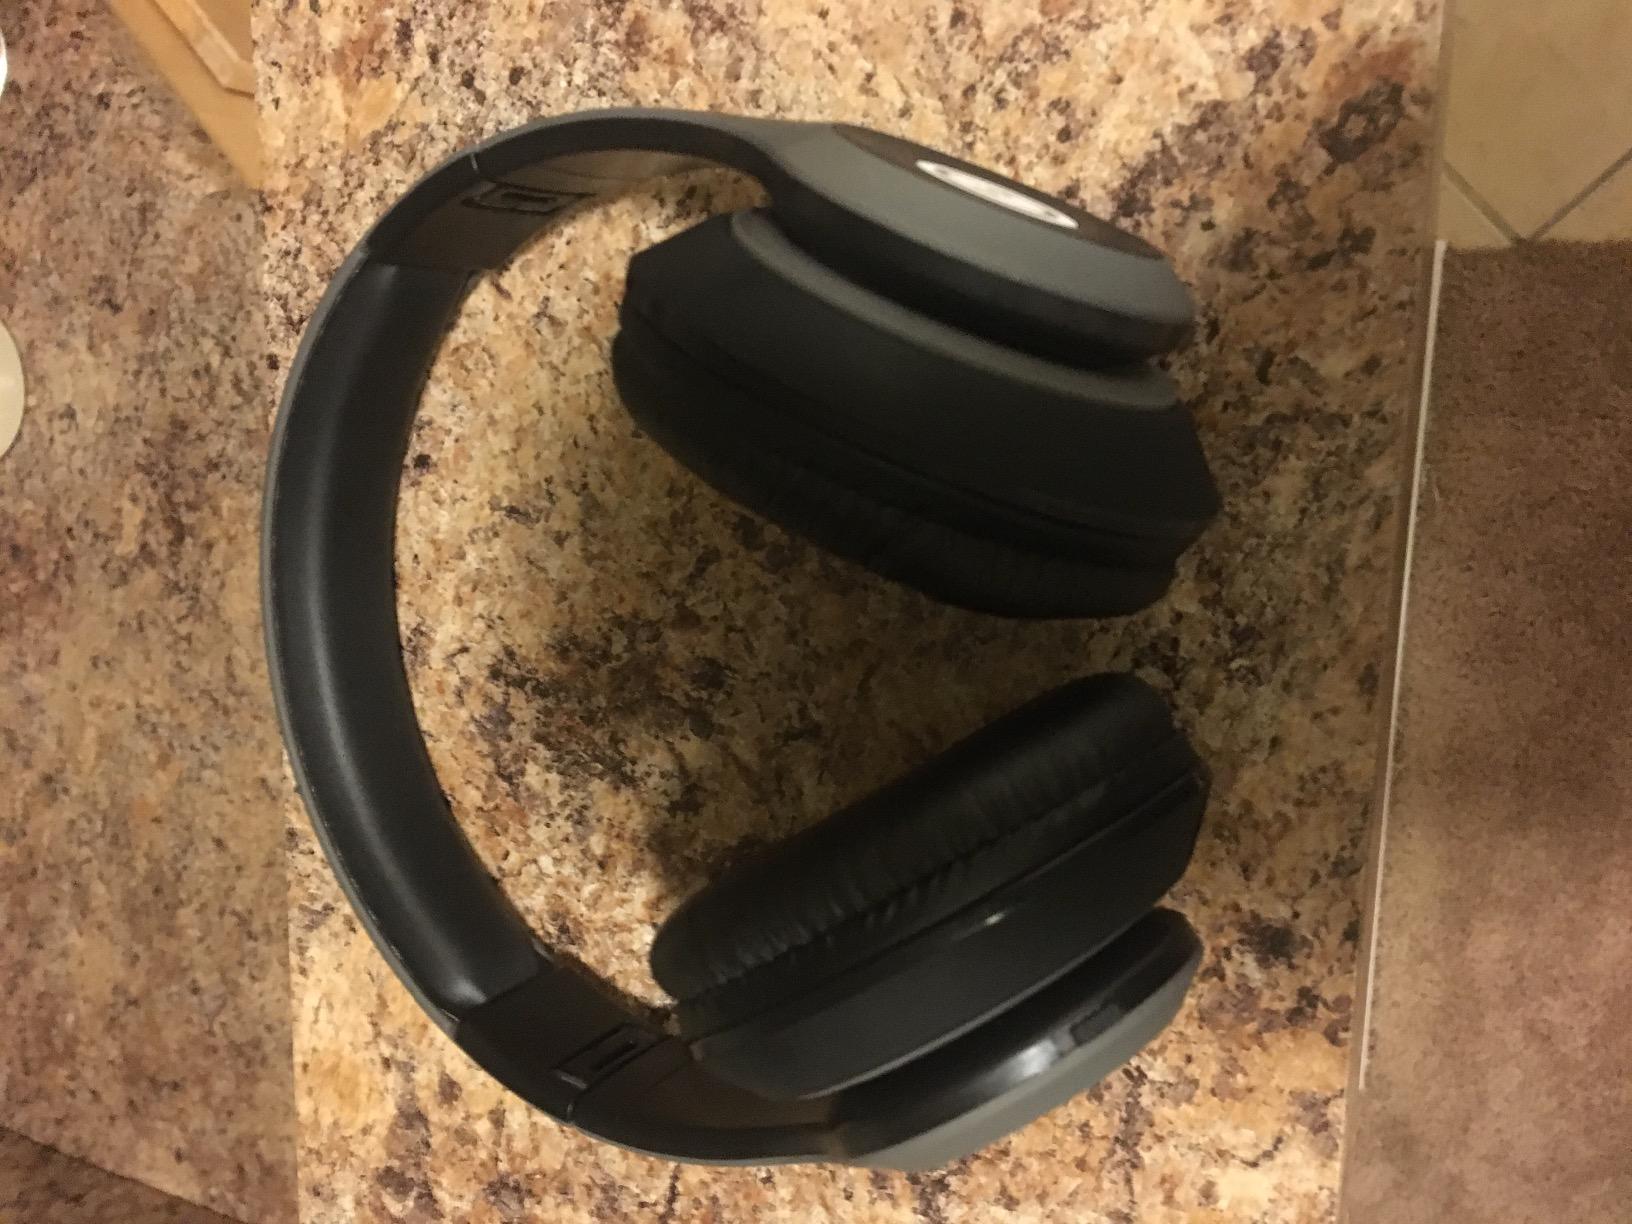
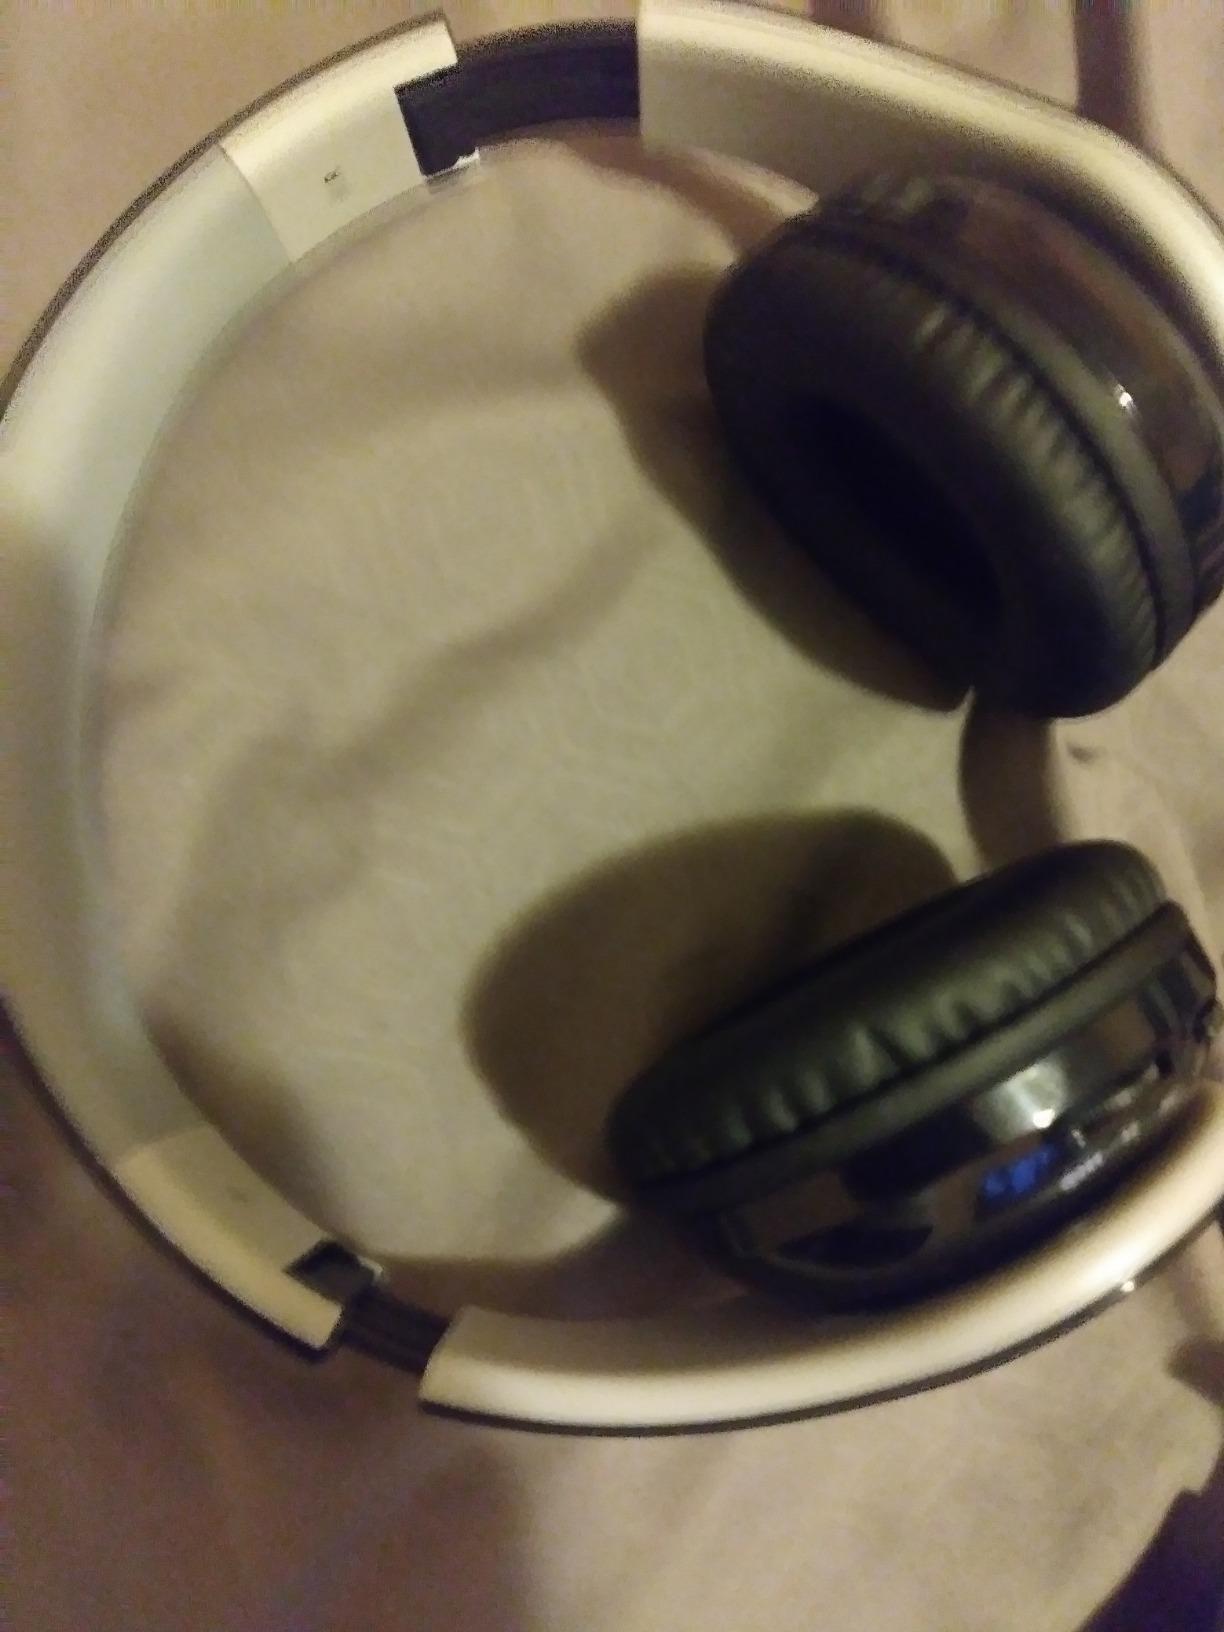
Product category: headphones
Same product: no